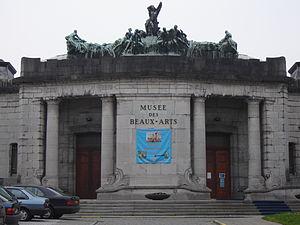
Inauguration du musée des beaux-arts de Tournai.
La liste du patrimoine immobilier exceptionnel de la Wallonie est établie par arrêté du Gouvernement wallon. Au 7 février 2013, elle comprenait les biens suivants. Une nouvelle liste révisée est parue au Moniteur belge du 26 octobre 2016. Elle reprend les 218 biens inscrits par le Gouvernement wallon sur la liste du Patrimoine exceptionnel de la Wallonie. La liste 2016 comprend quatre nouveaux biens